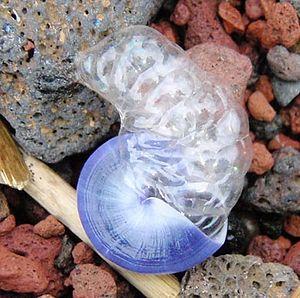
Les Janthinidae sont une famille de mollusques gastéropodes marins, encore mal assignée au sein des Caenogastropoda.
La Galère portugaise, Physalie ou Vessie de mer est une espèce de siphonophores marins, c'est-à-dire une colonie comportant quatre types de polypes soutenue en surface par un flotteur de 10 à 30 centimètres. Malgré les apparences, ce n'est pas une méduse.
La janthine est un gastéropode marin qui vit à la surface de l'eau. Elle n'a pas l'air d'un prédateur, mais elle est redoutable pour son allure. Inoffensive pour l'homme, c'est une tueuse de siphonophores comme les physalies. Elle se nourrit de leurs tentacules venimeux et parfois même de leur vessie de flottaison.